Yacht Rock (web series)

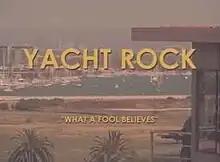
Title screen of the first episode

Yacht Rock is an online video series following the fictionalized lives and careers of American soft rock stars of the late 1970s and early 1980s. The series debuted at a Channel 101 screening on June 26, 2005. It placed in the top five at subsequent screenings until June 25, 2006, when the tenth episode placed seventh at the screening, and the series was canceled. The show remained a popular download on the Channel 101 website, convincing the creators to make two additional episodes independently. The eleventh episode, featuring Jason Lee as Kevin Bacon, debuted in a screening at the Knitting Factory in New York City on December 27, 2007, and was later included with the other episodes on Channel 101. On May 5, 2010, the twelfth and final episode of "Yacht Rock" was released on YouTube and Channel 101. The series coined and popularized the term "yacht rock" as a musical descriptor for the songs and artists it features.